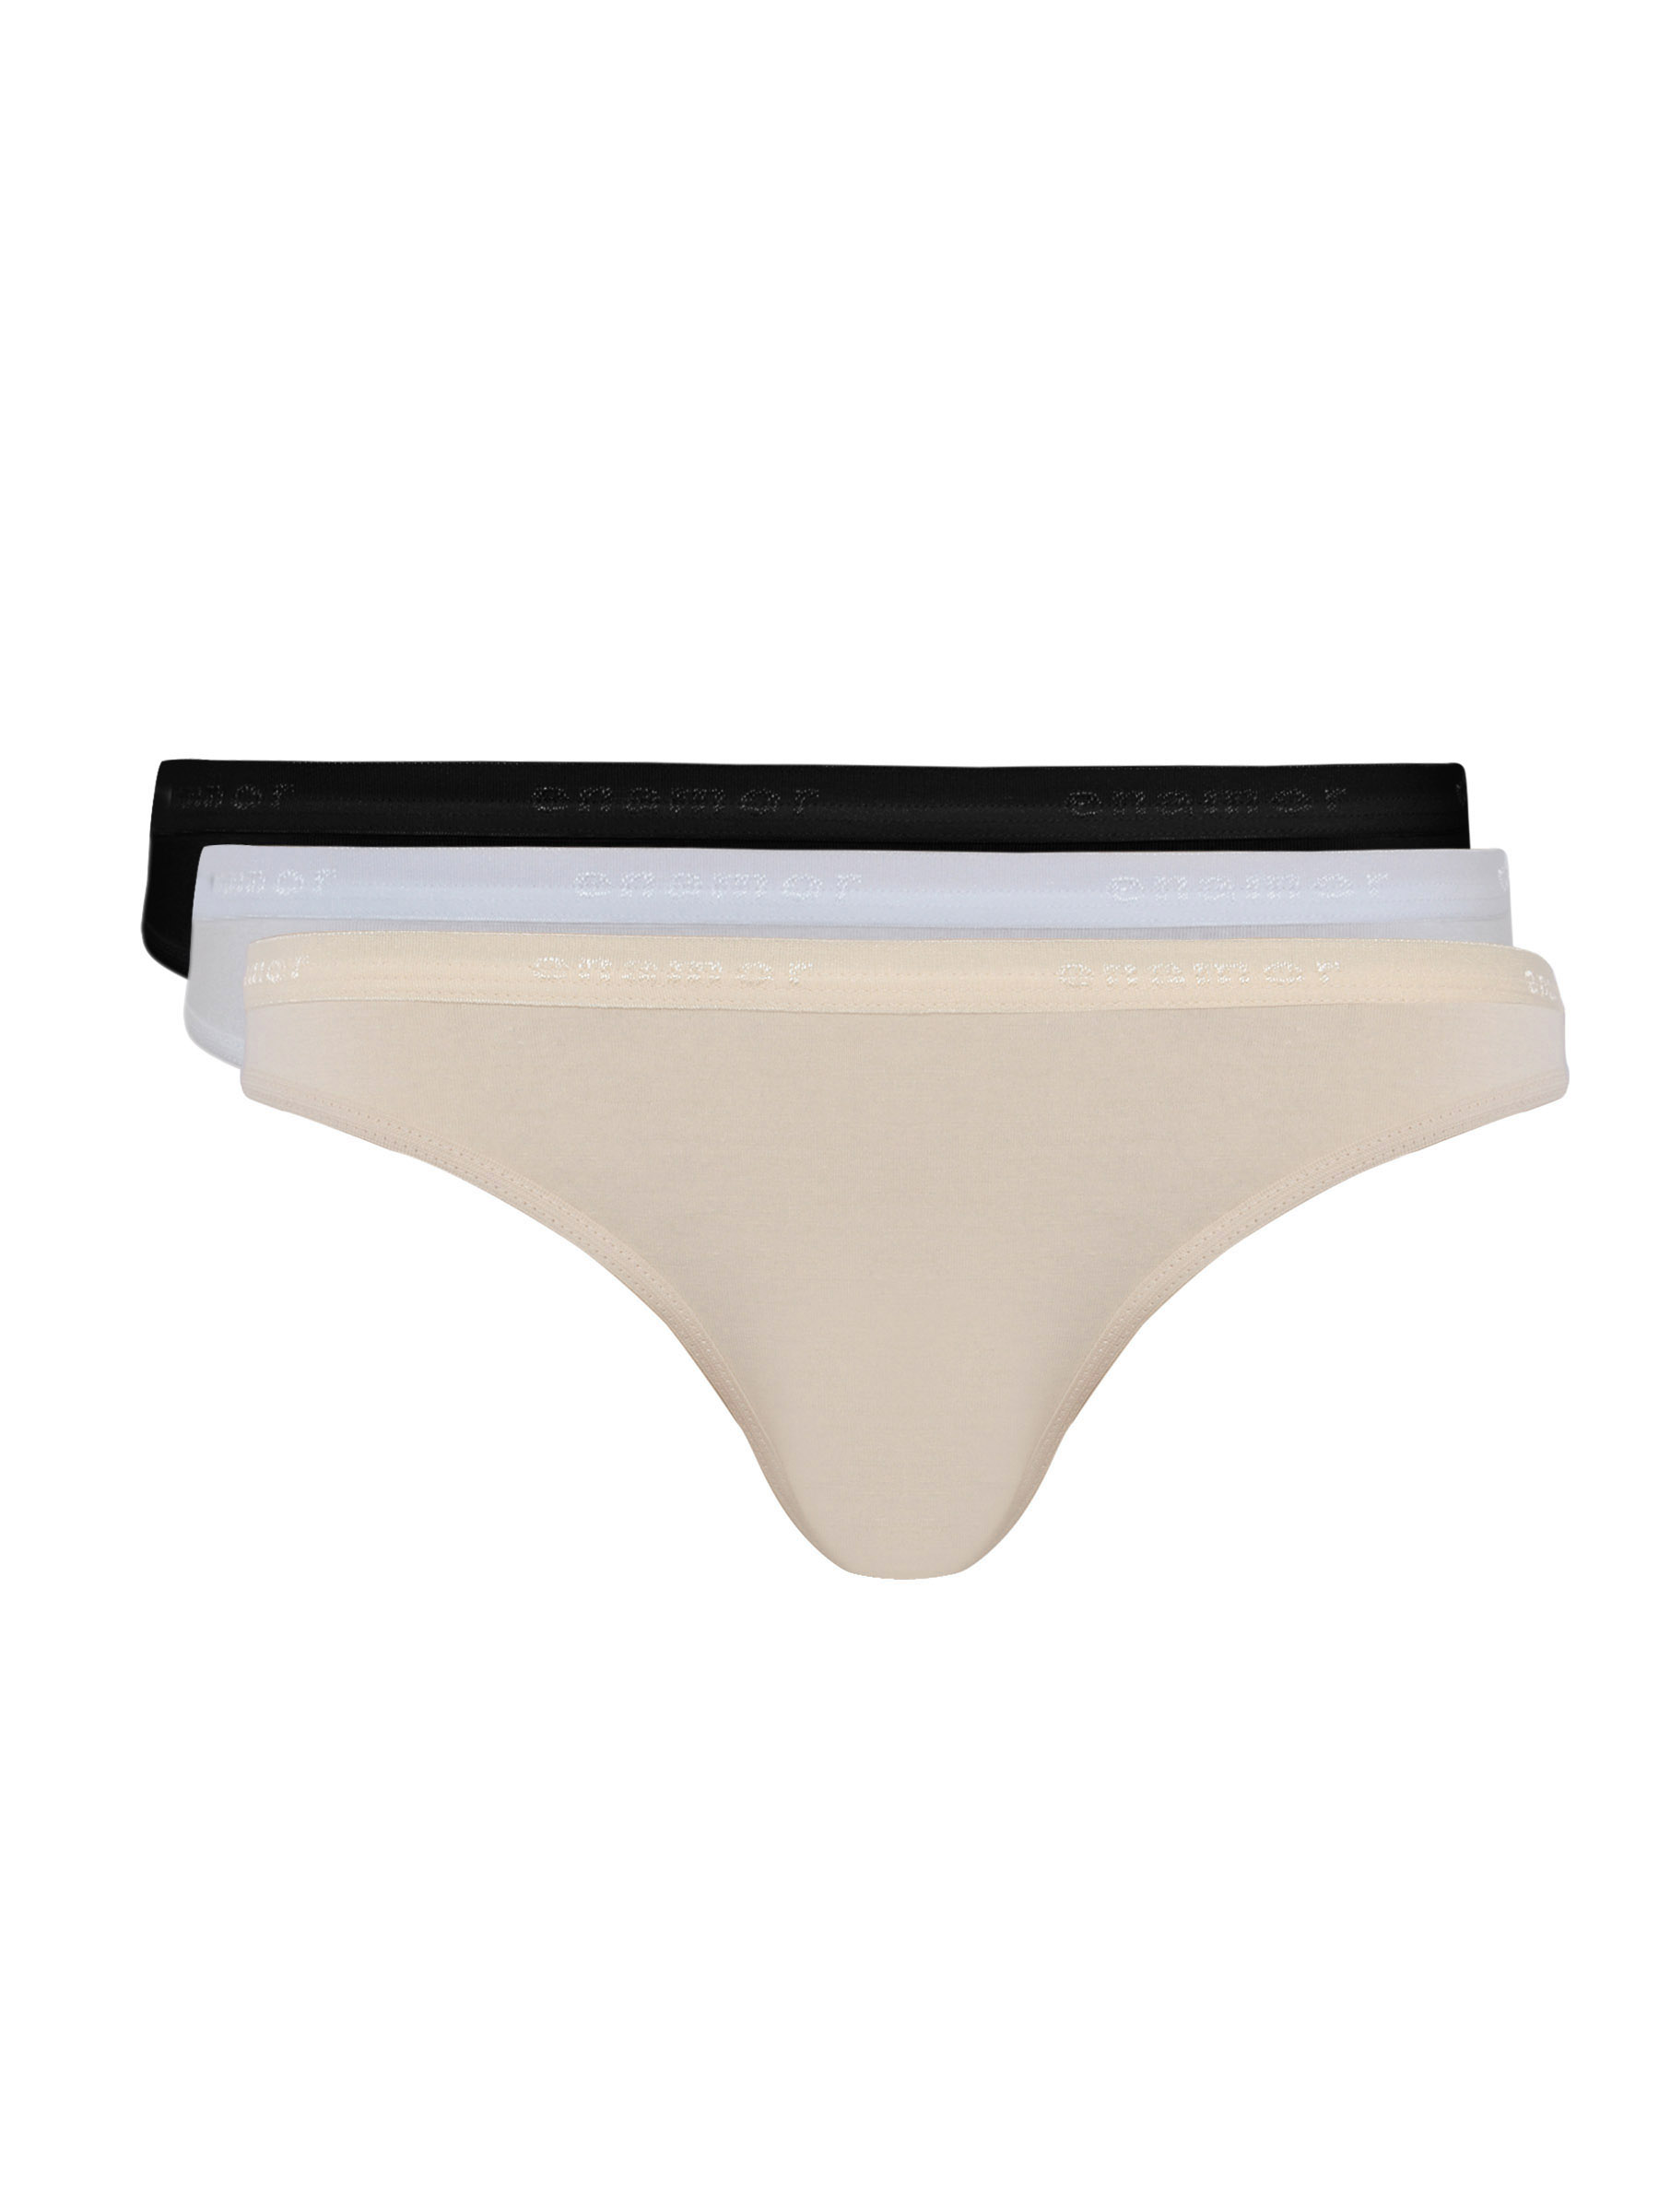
Enamor Women Pack of 3 Briefs
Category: Apparel / Innerwear / Briefs
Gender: Women
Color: Black
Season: Summer 2017
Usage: Casual